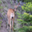
Label: deer